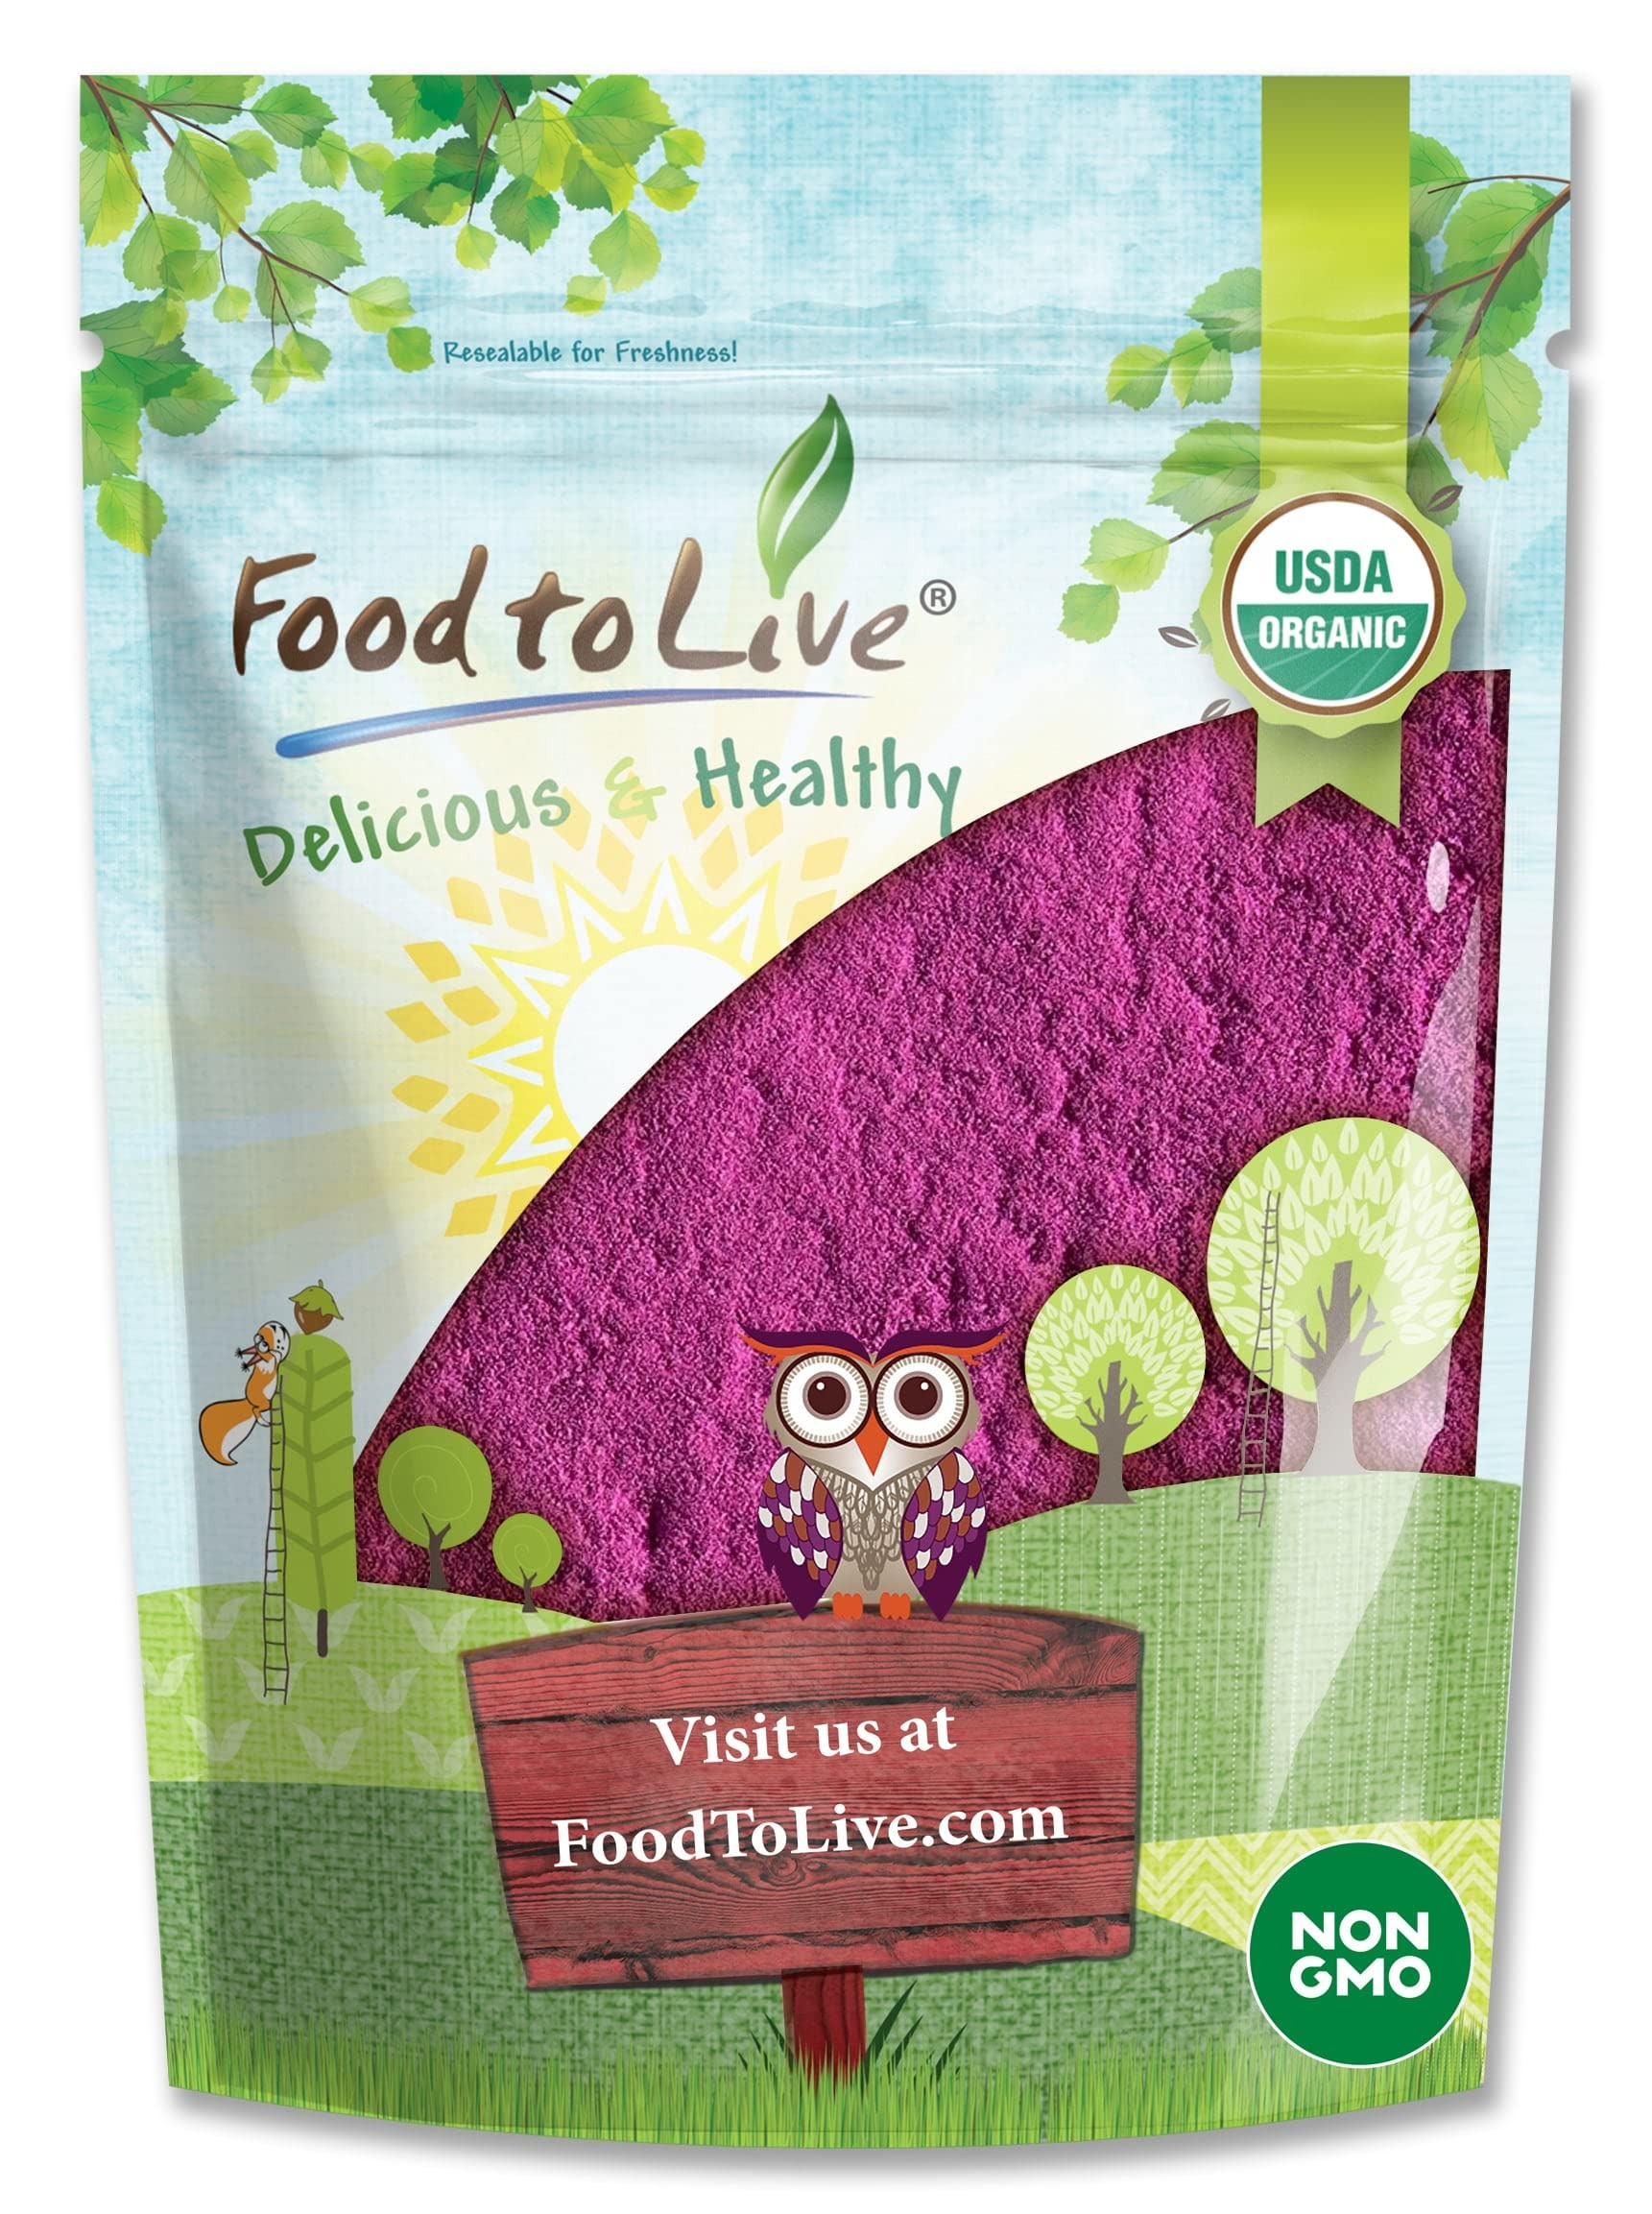
Item Name: Food to Live Organic Black Currant Powder, 1 Pound – Non-GMO, Raw, Kosher, Vegan Superfood, Bulk, Rich in Antioxidants, Great for Juices, Drinks, and Smoothies, Contains Maltodextrin
Bullet Point 1: VITAMIN C POWERHOUSE: Organic black currant powder is extremely rich in vitamin C.
Bullet Point 2: FIBER BOOSTER: Any berry powder contains lots of fiber, but this one also gives you many other important nutrients to go along with it.
Bullet Point 3: TART INTENSE FLAVOR: The taste of black currant fruit powder is intense and intensely tart. It can enhance the flavor of many dishes even in small doses.
Bullet Point 4: USE IN MANY RECIPES: You can add black currant powder to baked goods, smoothies, sauces, and homemade sweets.
Bullet Point 5: MAXIMUM BENEFITS WITH MINIMUM DOSAGE: You can eat as little as a quarter of a teaspoon to start enjoying the benefits of the product.
Value: 16.0
Unit: Ounce

Price: 19.99